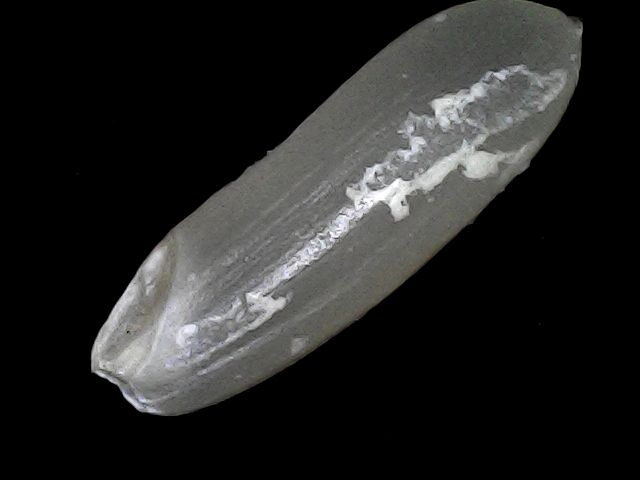
Rice variety: BRRI67